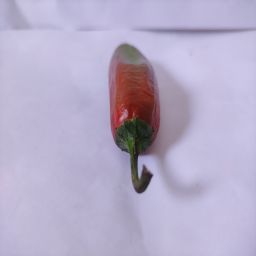
Crop: New Mexico Green Chile
Quality: Ripe